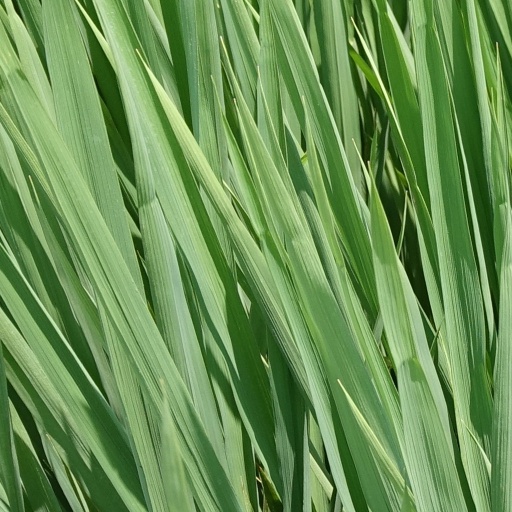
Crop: rice